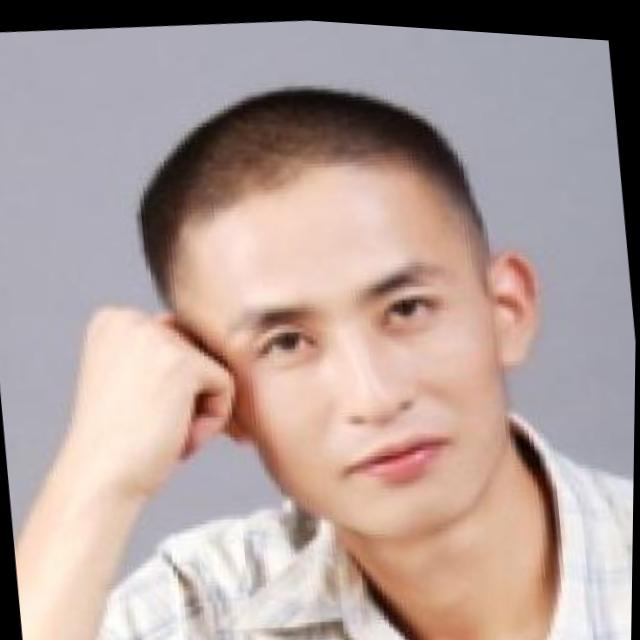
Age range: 21-44